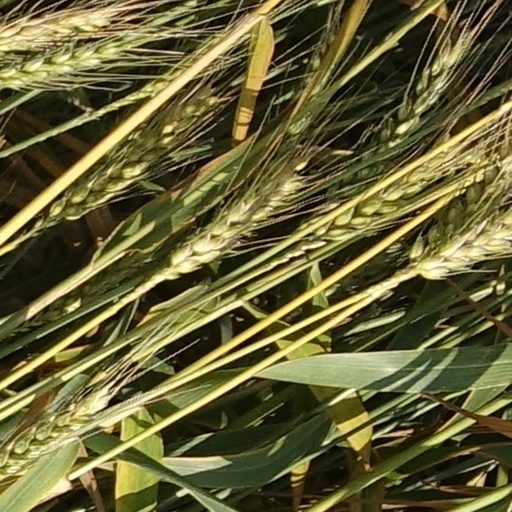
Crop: wheat